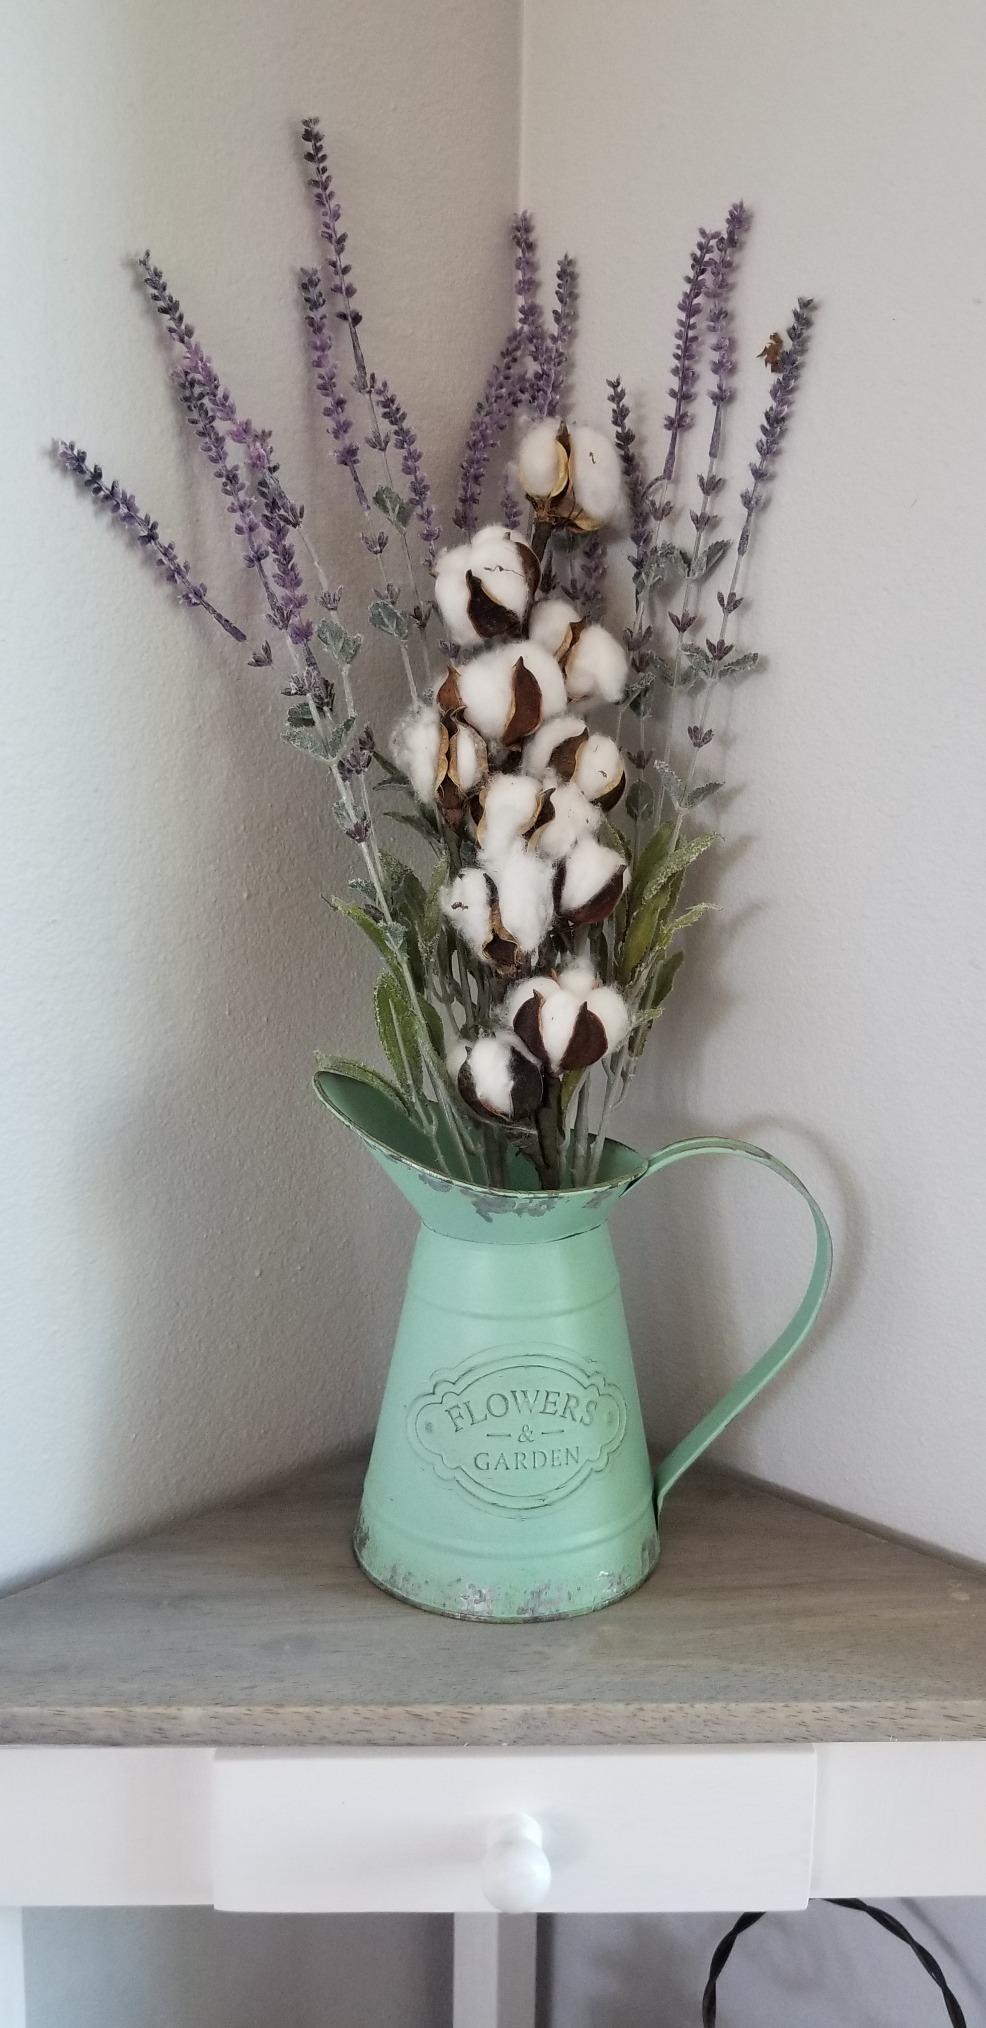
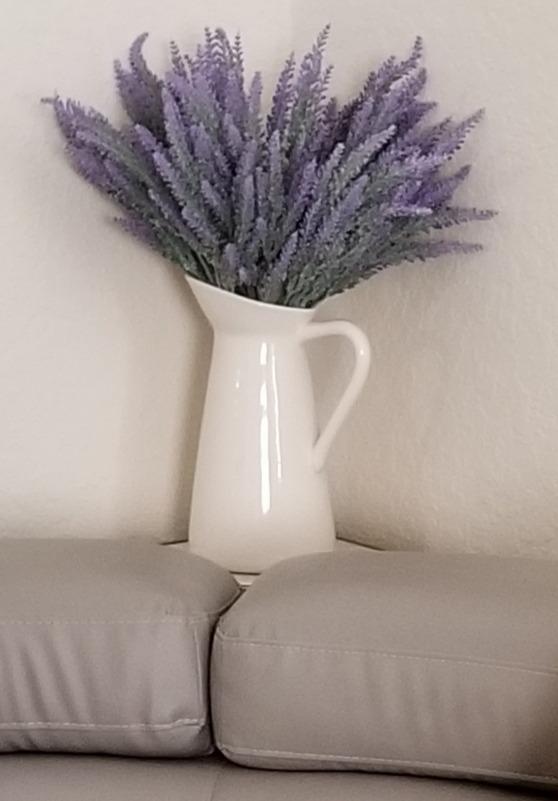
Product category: vase
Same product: no